Umejima Station

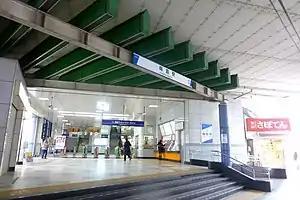
The station entrance in March 2014

is a railway station on the Tobu Skytree Line in Adachi, Tokyo, Japan, operated by the private railway operator Tobu Railway.